Stéphane Boudin

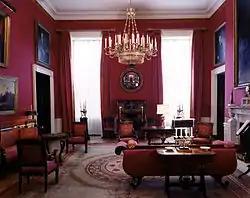
The Red Room of the White House, designed by Boudin.

Stéphane Boudin (28 October 1888 – 18 October 1967) was a French interior designer and a president of Maison Jansen, the influential Paris-based interior decorating firm.